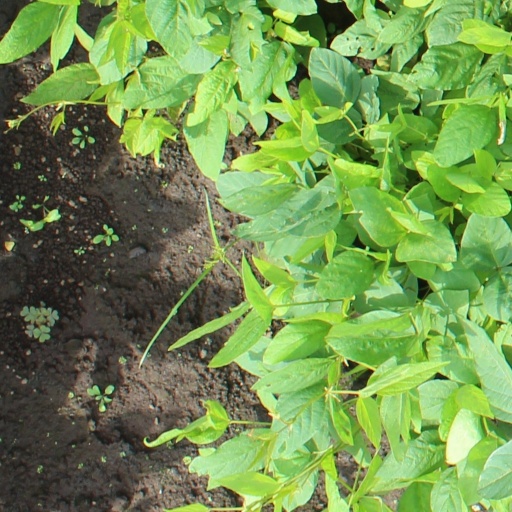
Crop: soybean